Stop Our Ship

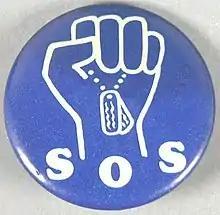
The SOS (Stop Our Ship) button.

The Stop Our Ship (SOS) movement, a component of the overall civilian and GI movements against the Vietnam War, was directed towards and developed on board U.S. Navy ships, particularly aircraft carriers heading to Southeast Asia. It was concentrated on and around major U.S. Naval stations and ships on the West Coast from mid-1970 to the end of the Vietnam War in 1975, and at its height involved tens of thousands of antiwar civilians, military personnel and veterans. It was sparked by the tactical shift of U.S. combat operations in Southeast Asia from the ground to the air. As the ground war stalemated and Army grunts increasingly refused to fight or resisted the war in various other ways, the U.S. “turned increasingly to air bombardment”. By 1972 there were more than twice as many Seventh Fleet aircraft carriers in the Gulf of Tonkin as previously and the antiwar movement, which was at its height in the U.S. and worldwide, became a significant factor in the Navy. While no ships were actually prevented from returning to war, the campaigns, combined with the broad antiwar and rebellious sentiment of the times, stirred up substantial difficulties for the Navy, including active duty sailors refusing to sail with their ships, circulating petitions and antiwar propaganda on board, disobeying orders, and committing sabotage, as well as persistent civilian antiwar activity in support of dissident sailors. Several ship combat missions were postponed or altered and one ship was delayed by a combination of a civilian blockade and crewmen jumping overboard.